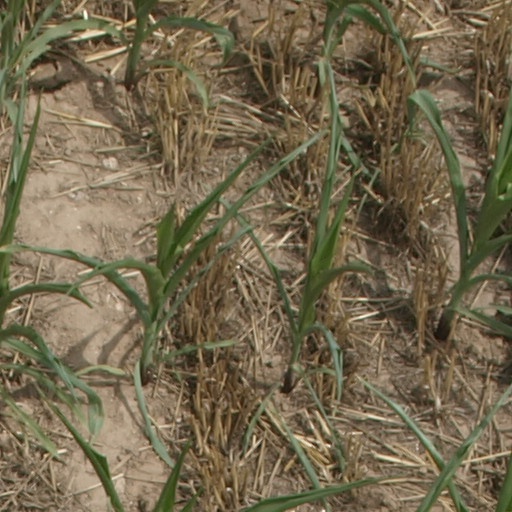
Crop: maize; corn